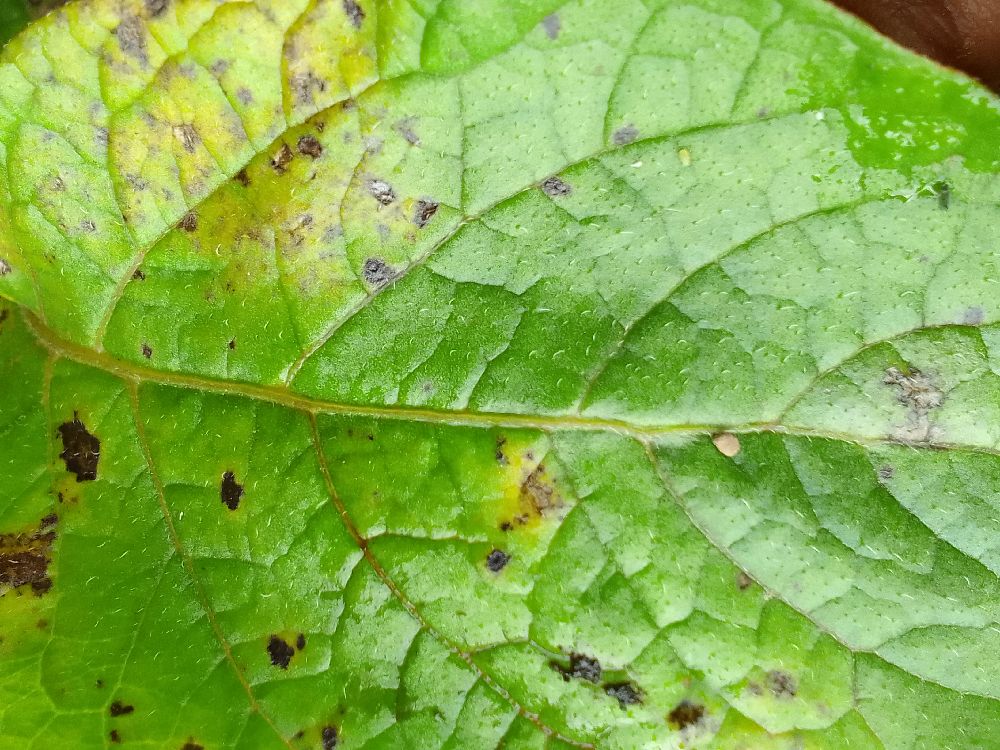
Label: Early blight